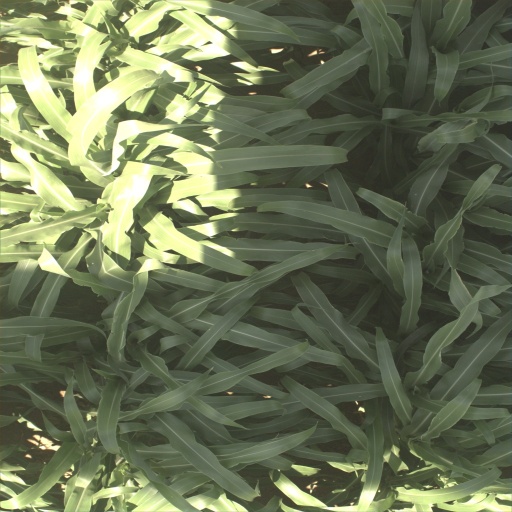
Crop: sorghum